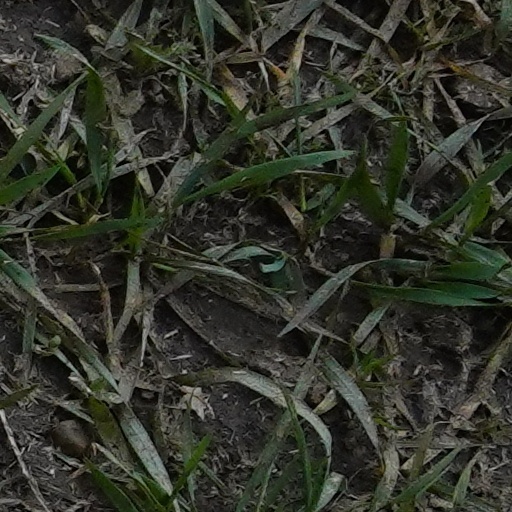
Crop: wheat